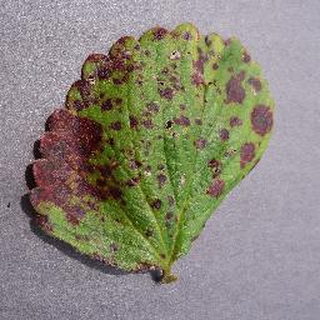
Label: strawberry_leaf_scorch